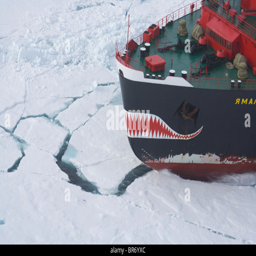
nuclear icebreaker travelling through ice en route